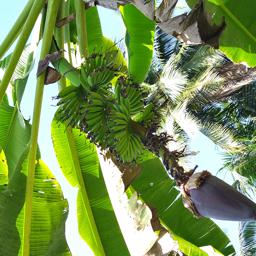
Label: MALBHOG FRUIT